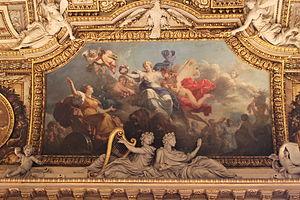
Le Printemps ou Zéphyr et Flore couronnant Cybèle par Antoine-Francois Callet, peinte en 1780-81 Galerie d'Apollon, Musée du Louvre, Paris Huile sur toile marouflée sur voûte Dimensions : hauteur
La galerie d'Apollon est une pièce du palais du Louvre, prototype du classicisme français tel qu'on le retrouvera à Versailles.
Antoine-François Callet, dit Antoine Callet, né le 22 mars 1741 et mort le 2 octobre 1823 est un peintre français.